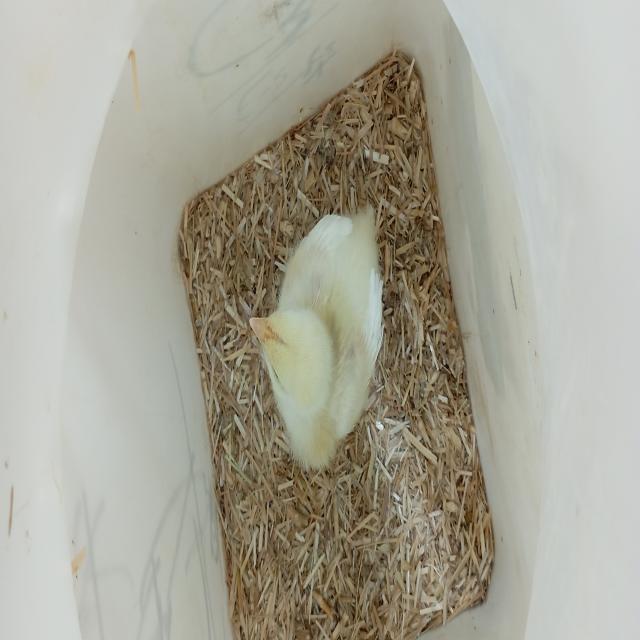
Weight: 180 g